Jean-Marc Reiser

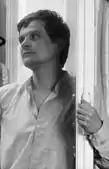

Jean-Marc Reiser (born Jean-Marc Roeiser; 13 April 1941 – 5 November 1983) was a French comics creator, notable for his black comedy and controversial contemporary satire.